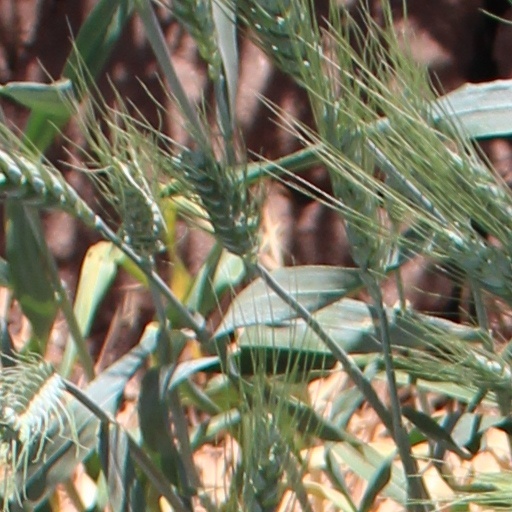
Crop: wheat